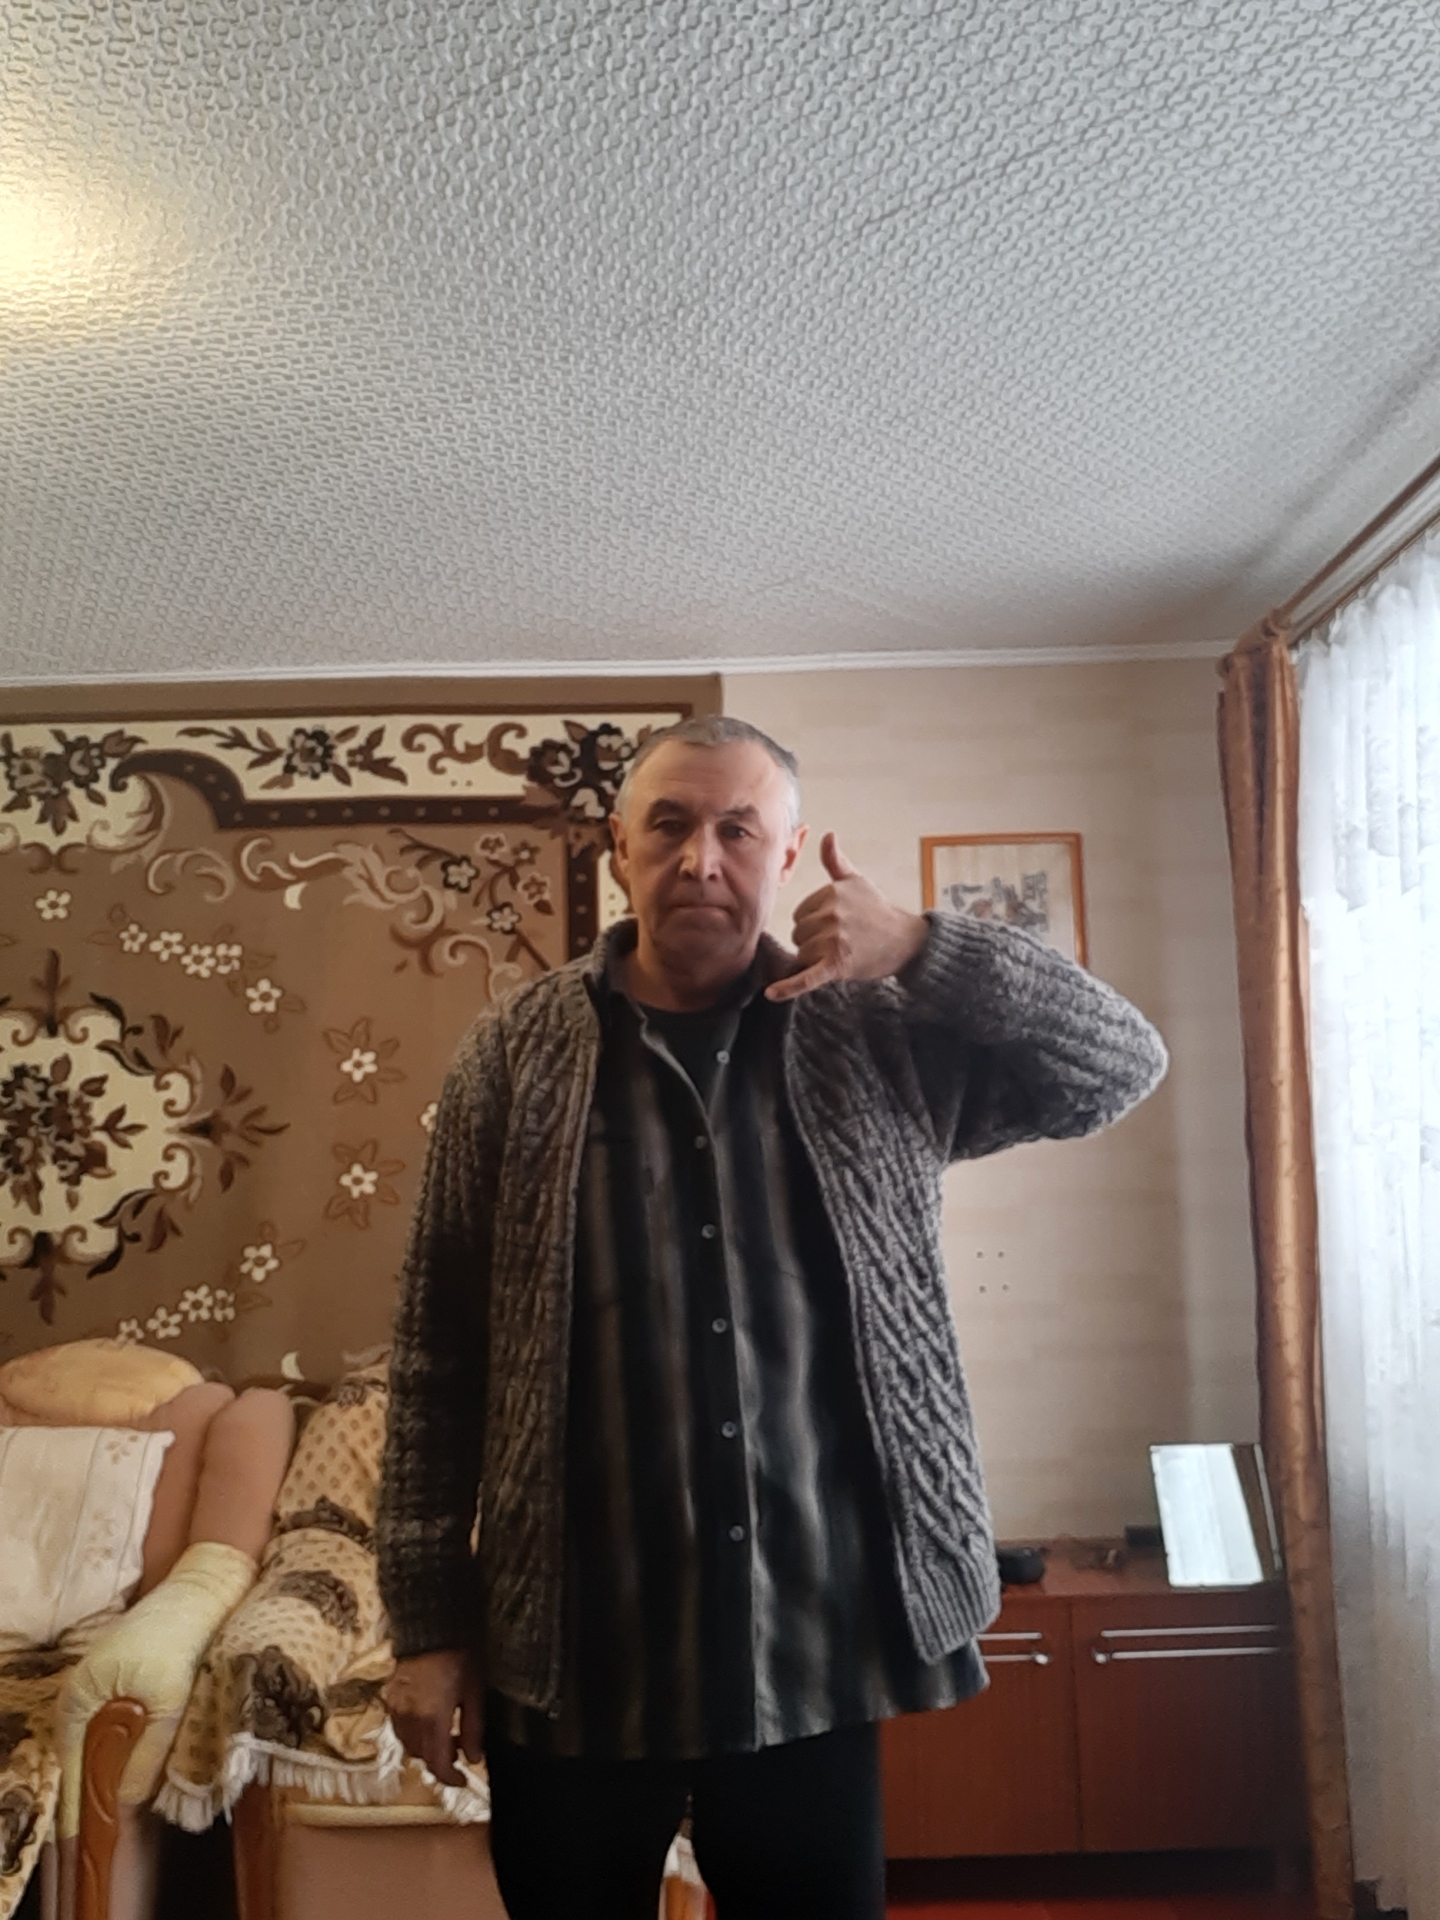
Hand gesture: call